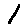
Label: 1